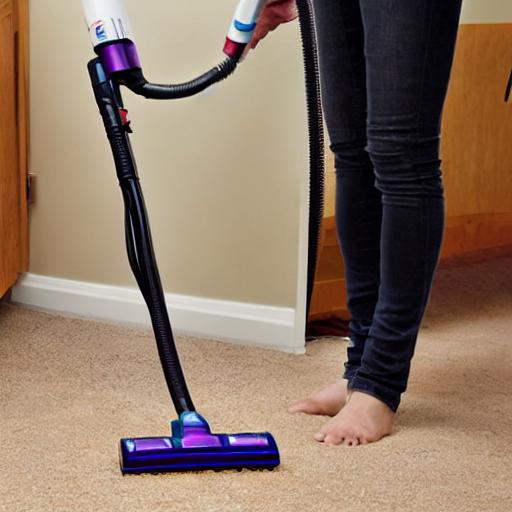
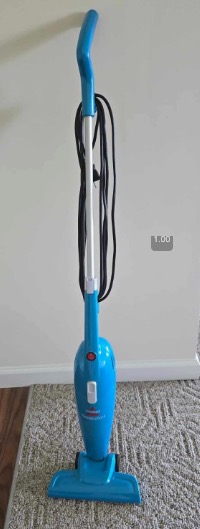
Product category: items_vacuum
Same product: no